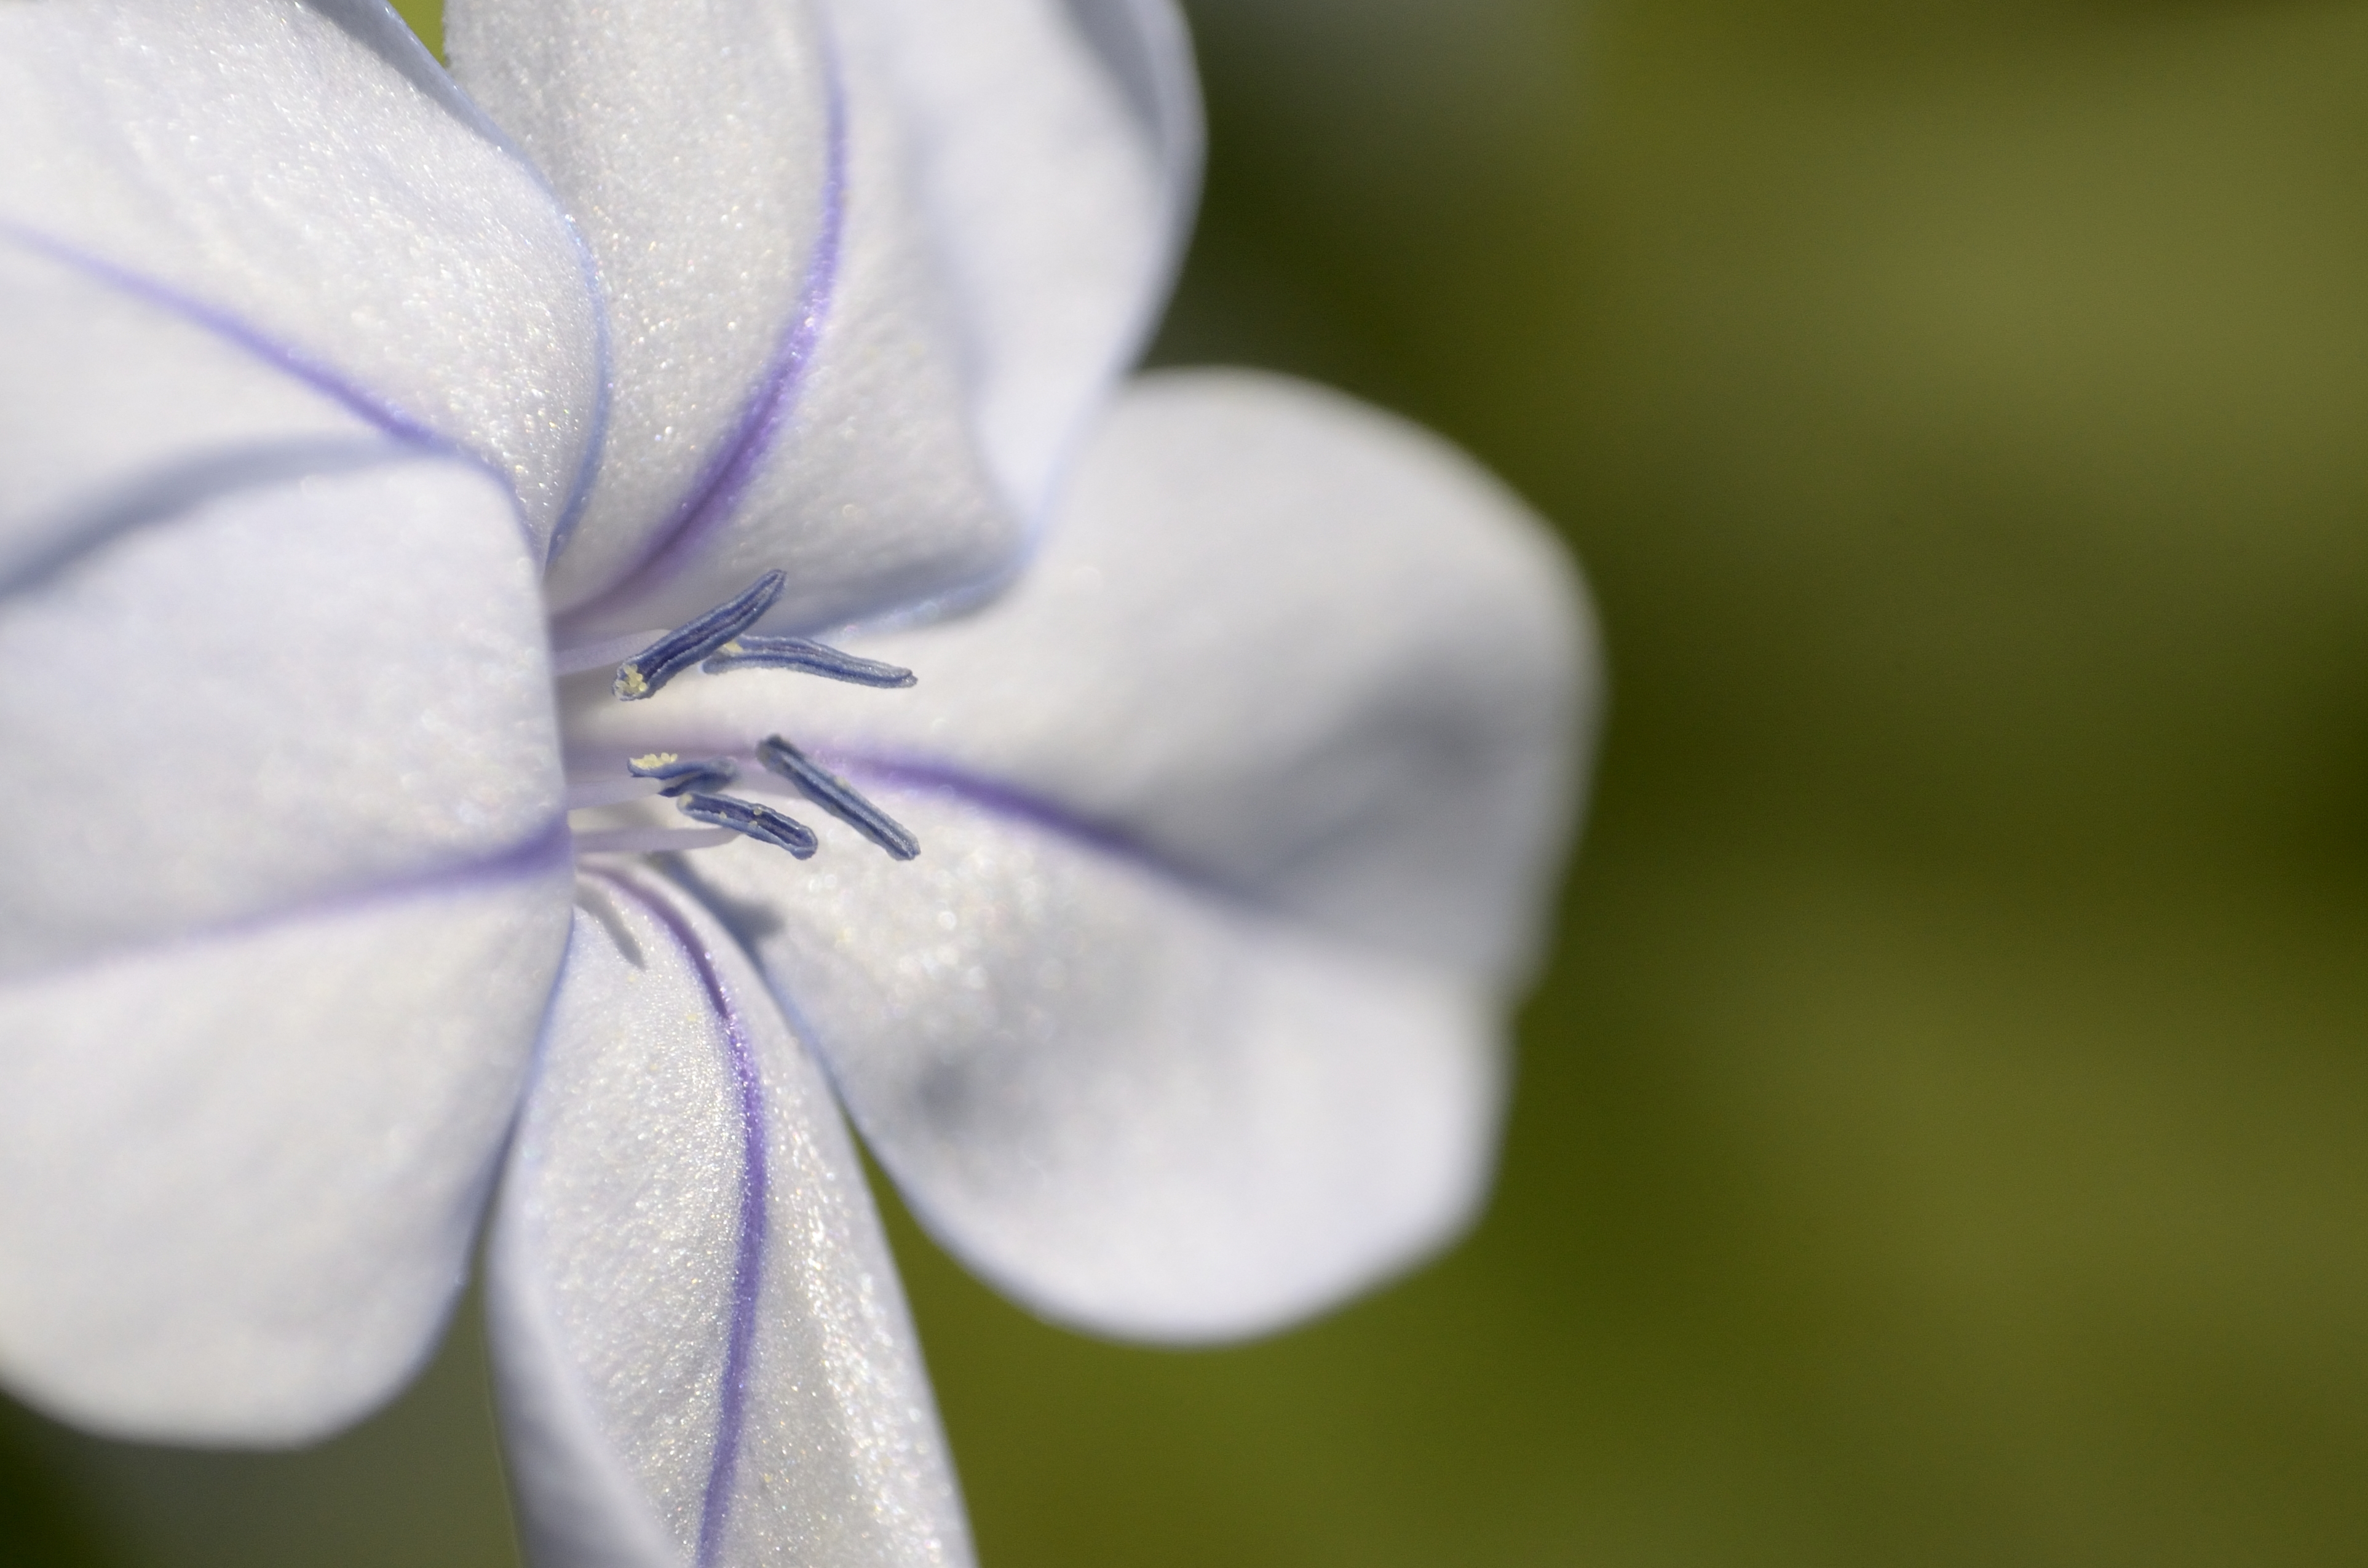
blossom, plant, white, photography, flower, petal, green, botany, flora, wildflower, close up, macro photography, flowering plant, plant stem, land plant